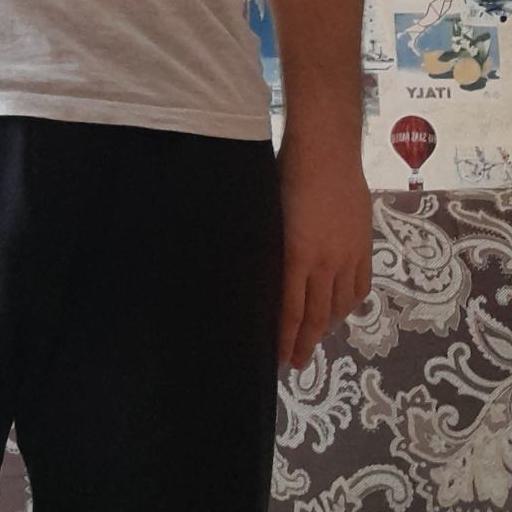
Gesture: no_gesture